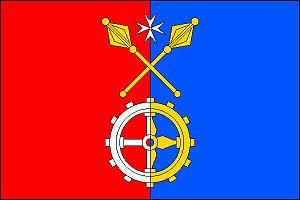
Bolešiny est une commune du district de Klatovy, dans la région de Plzeň, en République tchèque. Sa population s'élevait à 782 habitants en 2017.